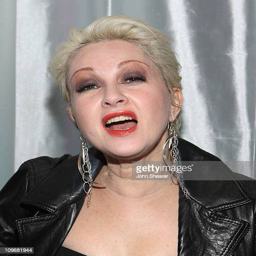
blues artist attends festival and party